Federal Criminal Police Office (Germany)

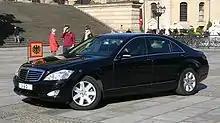
Armoured car of the BKA Protection Group, used for the President of Germany

The Protection Group of the BKA utilizes armoured cars from different manufacturers for their protection mission, e.g. like Mercedes-Benz W221 (for the President of Germany), Audi A8 L or BMW.